Nod Glas Formation

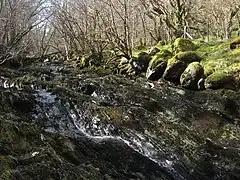
River bed of the Afon Ddu, near Dolgarrog, showing the exposed Nod Glas Formation

The Nod Glas Formation (also known as the Nod Glas Black Shale, the Cadnant Shale, the Penarwel Mudstones or just Nod Glas) is an Ordovician lithostratigraphic group (a sequence of rock strata) in Mid Wales. The rock of the formation is made up of pyritous, graptolitic mudstone that is generally black in colour. It weathers to a soft, very well cleaved and coal-like material. The formation runs from Conwy in the north, down to Cardigan Bay in the area around Aberdyfi and Tywyn, though it is not a continuous over this area.